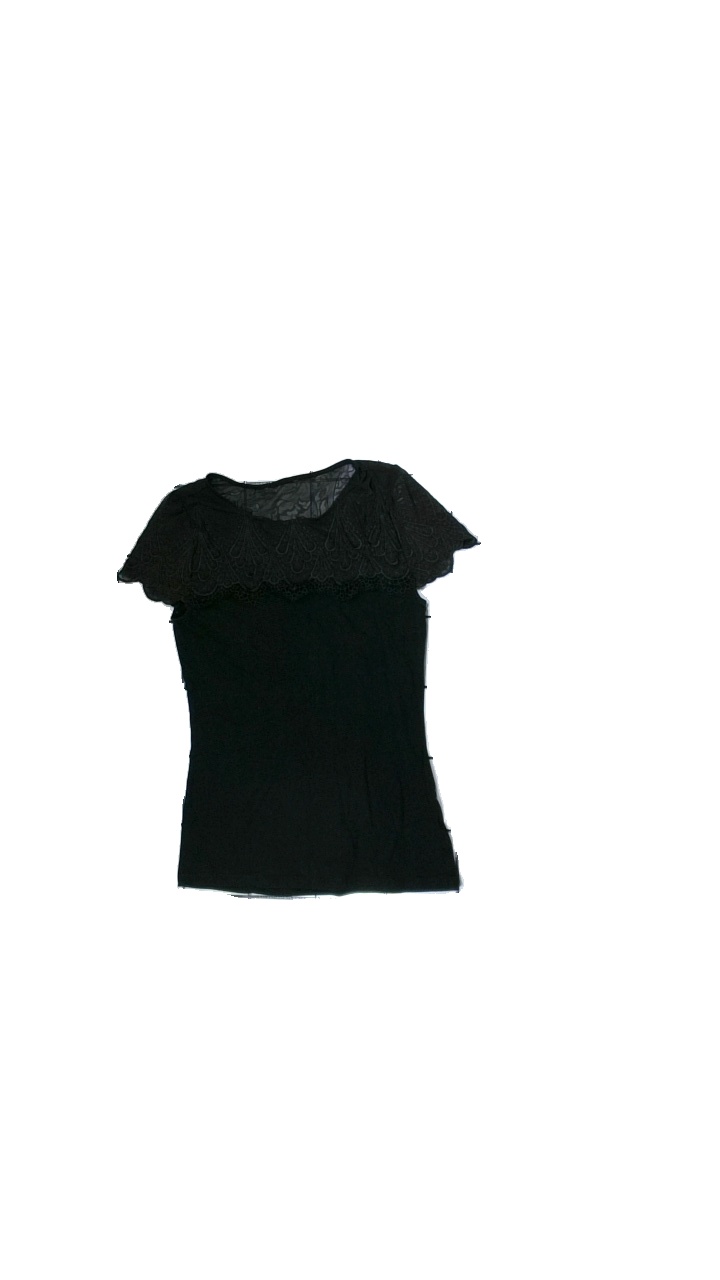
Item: Top (Ladies)
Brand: Missing
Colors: Black
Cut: Tight
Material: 100% cotton
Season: All
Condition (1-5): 2
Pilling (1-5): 5
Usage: Export
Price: <50